Ford Mustang (fifth generation)

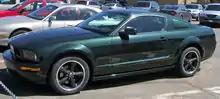
2008 Ford Mustang Bullitt

The Mustang Bullitt returned in February 2008 as a variant of the Mustang GT, the last version of which was produced in 2001. It is reminiscent of the Dark Highland Green GT-390 fastback Mustang driven by Steve McQueen in the 1968 film "Bullitt". Available in Dark Highland Green or Black exterior paint without spoiler and GT fender emblems; the faux gas cap on the deck lid is replaced by a unique Bullitt version. The Mustang GT's standard fog light-equipped grille is replaced with a specially designed pony-less style grille highlighted by an aluminium accent. Dark Argent Gray 18-inch cast-aluminum euro-flange wheels are used with matching brake calipers and larger, 3.5 inch exhaust tips replace the Mustang GT's standard 3-inch tips. Although side (quarter) window louvers (as shown in picture) are not standard, they are added by owners because they are similar to those on the 1968 Mustang fastback.